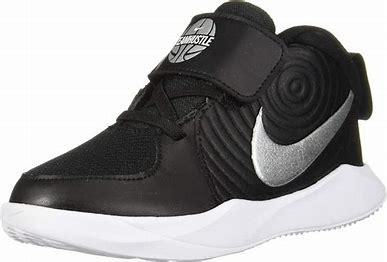
Brand: Nike
Model: Team Hustle D 9